Cinnamon

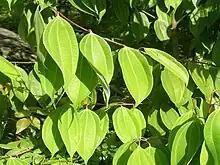
Leaves from a wild cinnamon tree

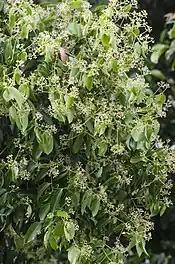
Cinnamon flowers

Cinnamon is an evergreen tree characterized by oval-shaped leaves, thick bark, and a berry fruit. When harvesting the spice, the bark and leaves are the primary parts of the plant used. However, in Japan, the more pungent roots are harvested to produce "nikki" (ニッキ), which is a product distinct from cinnamon (シナモン "shinamon"). Cinnamon is cultivated by growing the tree for two years, then coppicing it, i.e., cutting the stems at ground level. The following year, about a dozen new shoots form from the roots, replacing those that were cut. A number of pests such as "Colletotrichum gloeosporioides", "Diplodia" species and "Phytophthora cinnamomi" (stripe canker) can affect the growing plants.